Elhanan Leib Lewinsky

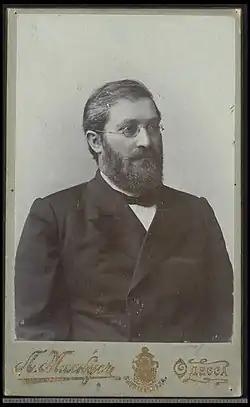
Photograph of Lewinsky (before 1900)

Lewinsky published his first articles in 1875. He himself considered 1889 as a starting point of the writing career, when he published several polemic articles against Sholem Aleichem and Yehoshua Ravnitski's ideas about the cultivation of Yiddish literature. His views on the subject changed during the time, and later Lewinsky even founded Yiddish daily newspaper "Gut morgen" in Odessa. In 1890 he published a travelogue that became quite popular.